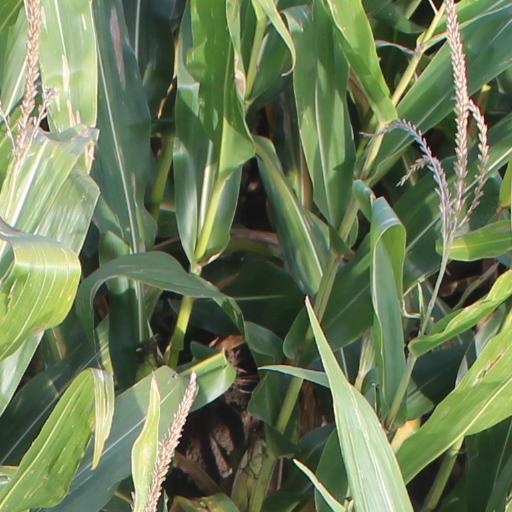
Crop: maize; corn